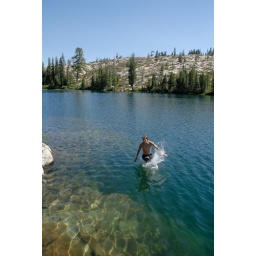
Shannon photographing Brett jumping off rock into Long Lake near Serene Lakes-09-29-07